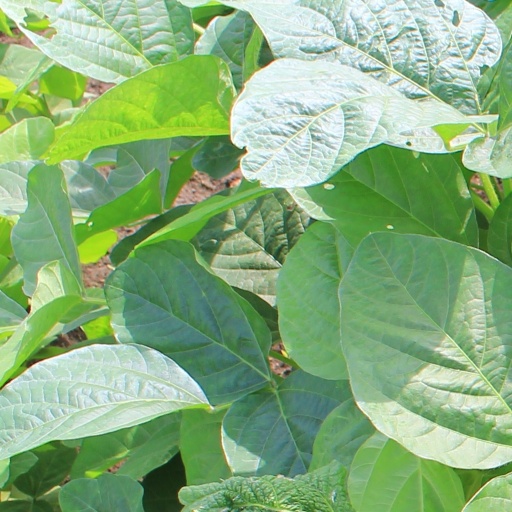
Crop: soybean